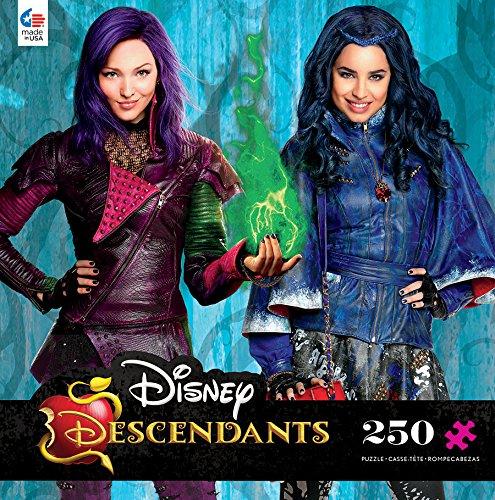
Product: Ceaco Disney Descendants Mal & Evie Jigsaw Puzzle, 250 Pieces
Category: Toys & Games | Puzzles | Jigsaw Puzzles
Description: Jigsaw puzzle featuring Mal and Evie made by Ceaco.
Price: $17.99
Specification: ProductDimensions:8x2x8inches|ItemWeight:11.8ounces|ShippingWeight:11.8ounces(Viewshippingratesandpolicies)|DomesticShipping:ItemcanbeshippedwithinU.S.|InternationalShipping:ThisitemcanbeshippedtoselectcountriesoutsideoftheU.S.LearnMore|ASIN:B06XKMQVSW|Itemmodelnumber:2243-2|Manufacturerrecommendedage:6-10years